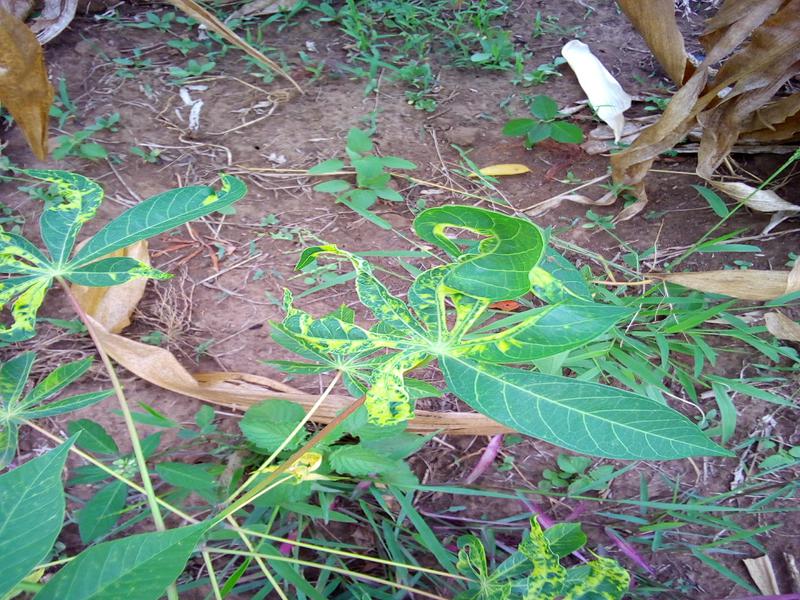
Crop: cassava
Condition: mosaic_disease